Florida State Road 71

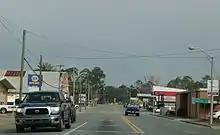
Looking north at Florida State Road 71 from SR 20 in Blountstown

Shortly after the intersections of South Rip Hall Pitts Road and Midway Park Drive, SR 71 crosses the Gulf-Calhoun County Line, where it passes by some random sod farms. In Chipola Park, SR 71 has two major intersections, the first being the southern terminus of State Road 73, and one block later County Road 73A, a suffixed spur of that route. The road then curves to the northeast and crosses the Sweet Water Bridge, then takes an even sharper curve to the northeast. from that point the road is lined with tree farms. After the intersection with CR 392, the road enters Scotts Ferry where it crosses a bridge over the Chipola River, and then turns straight north through Gaskins where it encounters County Road 275, and has a brief concurrency with CR 275 north of C.D. Clark Road. CR 275 later branches off to the northwest, and after this SR 71 turns northeast again. Later the road runs through Sharpstown and curves slightly towards the northwest only to turn back to the same angle it was at before as it crosses a bridge over Coon Creek and enters Flowers Still. Two streets merge with SR 71 on both sides; the eastern terminus of Barfield Road is across the street from the northern terminus of County Road 69 which leads to the Calhoun Correctional Institution, and is a de facto extension of a much more important route. One block later at the intersection of Chipola Road, the route enters the southwest corner of Blountstown, where it takes a sharper curve toward the east while crossing under a power line right-of-way and then over a bridge over Sutton Creek before merging with South Main Street where it turns straight north and south again. The road continues at this trajectory for three more blocks before intersecting the four corners of Blountstown at State Road 20 (Central Avenue), where South Main Street becomes North Main Street, and West Central Avenue becomes East Central Avenue. Two blocks north of there, North Main Street briefly becomes a divided two-lane highway where it crosses the Blountstown Greenway Bike Path, a rail trail that was once part of the Marianna and Blountstown Railroad. Three to four blocks north of the crossing it encounters the southern terminus of State Road 69, then SR 71 takes a sharp turn to the west. Beginning at Margaret Street, the road curves to the northwest and eventually meets the same rail trail it encountered earlier. From there, the road passes through Durham. A dirt road named John F. Bailey Road ends at Route 71, and then becomes part of this route. After intersecting another dirt road named Buddy Clemons Road and passing under the same power line ROW it crossed in southern Blountstown, the road makes a slight turn to the right where it passes by the Calhoun County Airport then runs through the community of Chipola. After serving as what would seem to be the northern terminus of CR 275, the road curves from northwest to northeast and then straight as it intersects Hanna Tower Road and enters Altha, where it resumes the name "North Main Street" from Blountstown. Further into town, the road has a one block concurrency with County Road 274 between Chipola Street and Main Street. Another segment of CR 275 can be found far east of here along CR 274. Upon leaving Altha, it shifts to the northwest once again. Near Mount Olive Cemetery Road, SR 71 runs through Cox where it later encounters the Farm Air Service Airport